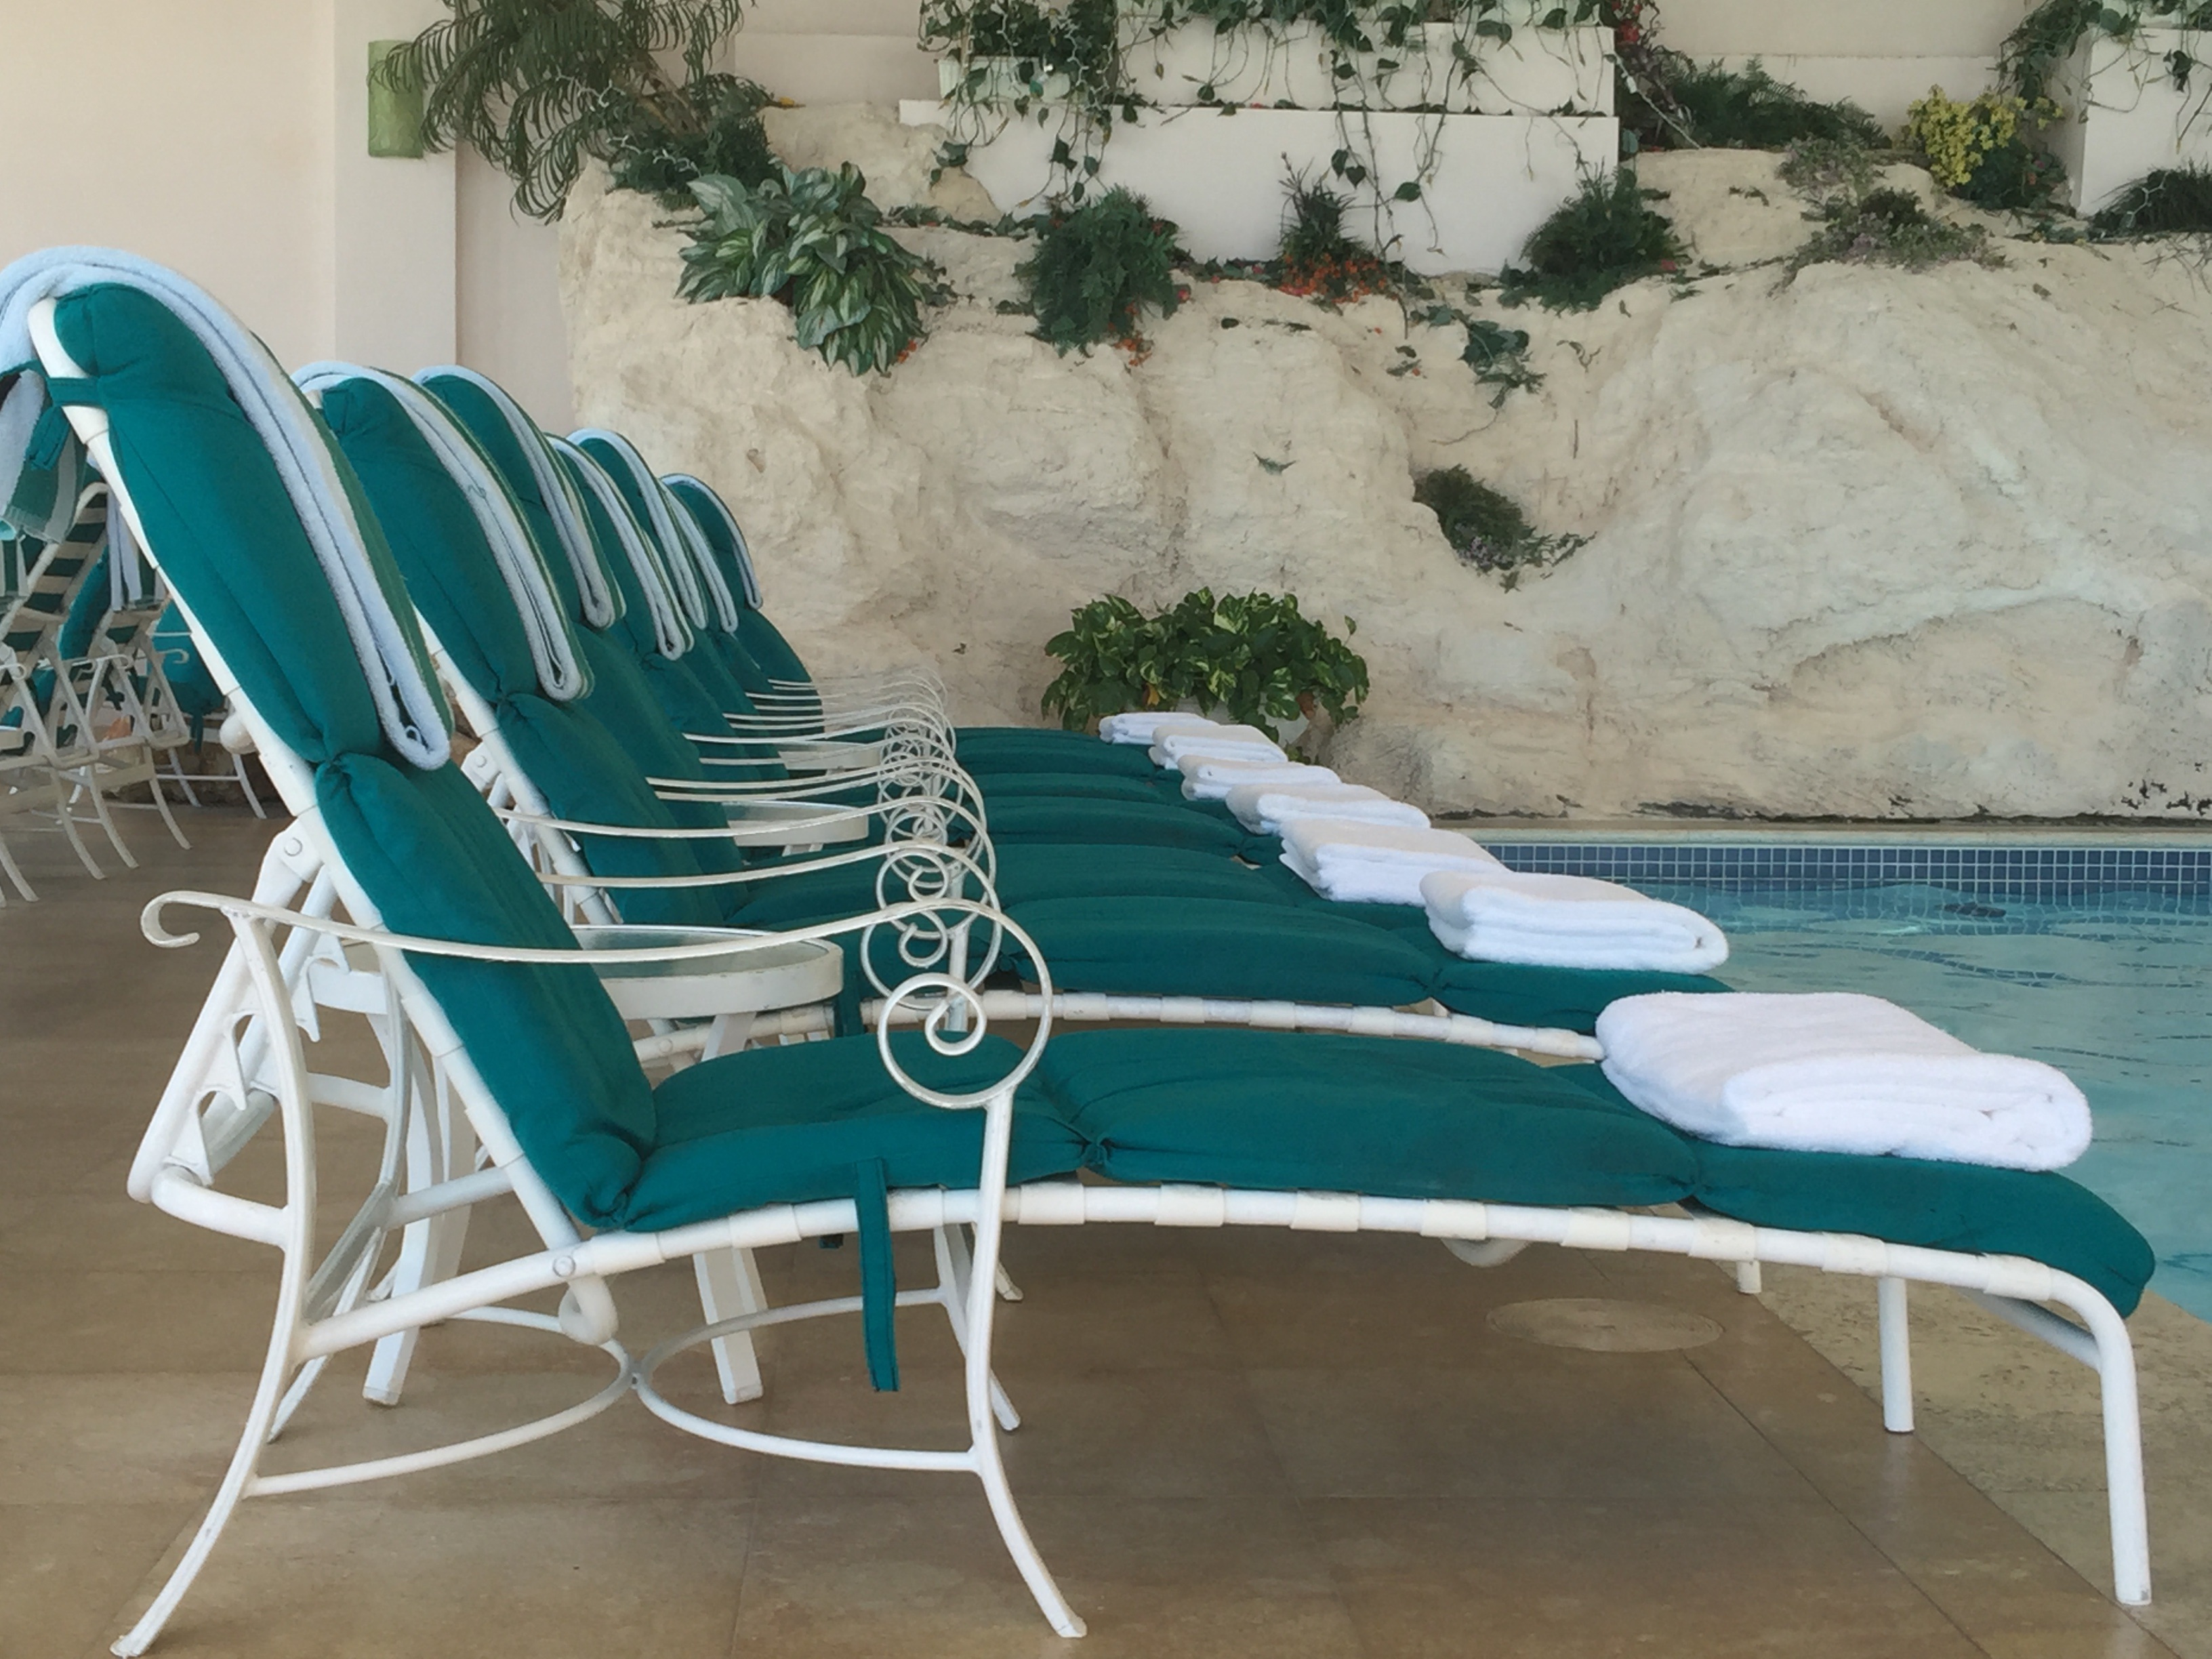
table, bench, chair, pool, furniture, leisure, health, couch, relaxation, luxury, hotel, resort, bed, spa, beauty spa, chaise longue, outdoor furniture, studio couch, sunlounger